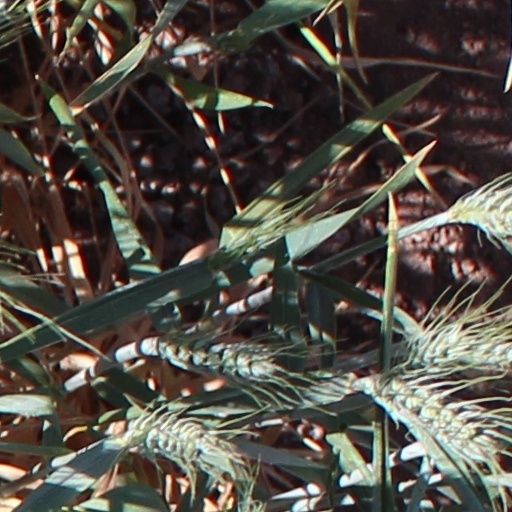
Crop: wheat